Bill Watrous

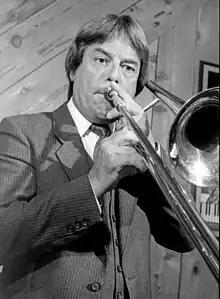
Bill Watrous at Bach Dancing & Dynamite Society, Half Moon Bay CA 7/23/89

He was born in Middletown, Connecticut, United States. Watrous' father, also a trombonist, introduced him to the instrument at an early age. While serving in the U.S. Navy, Watrous studied with jazz pianist and composer Herbie Nichols. His first professional performances were in Billy Butterfield's band.